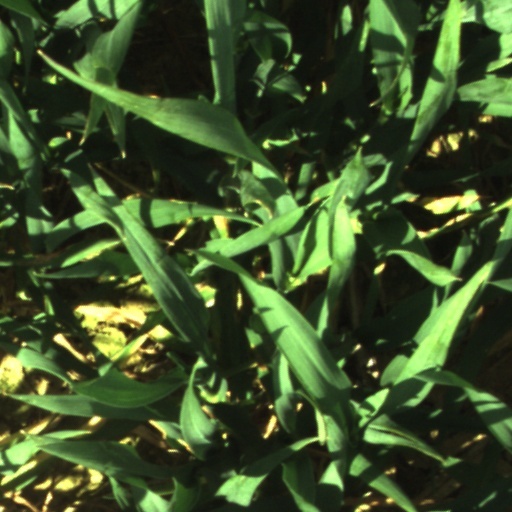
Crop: wheat